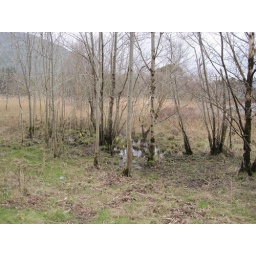
weird yellow flowers in the muck